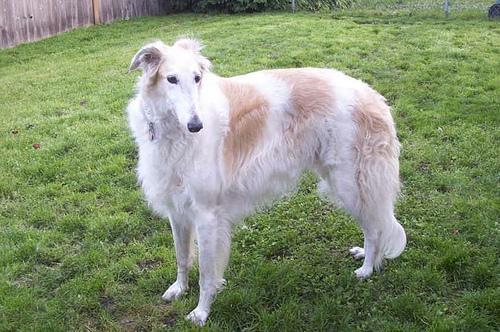
borzoi